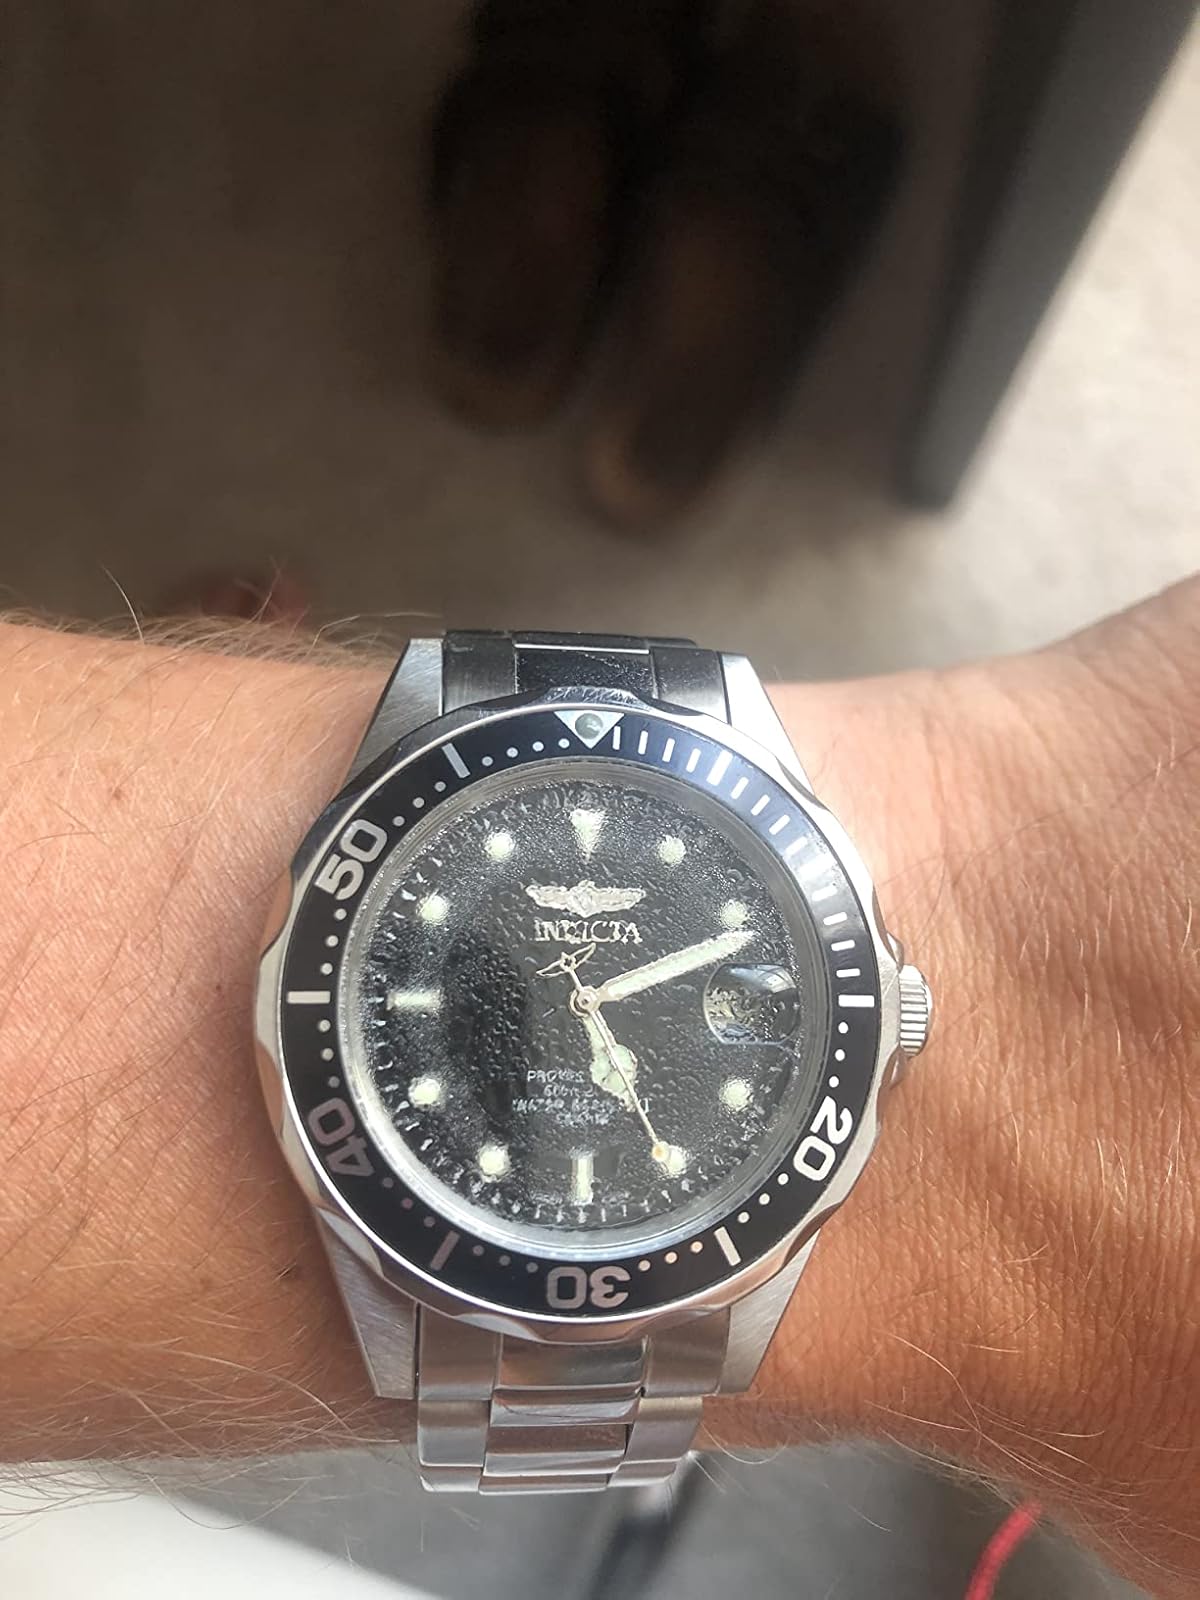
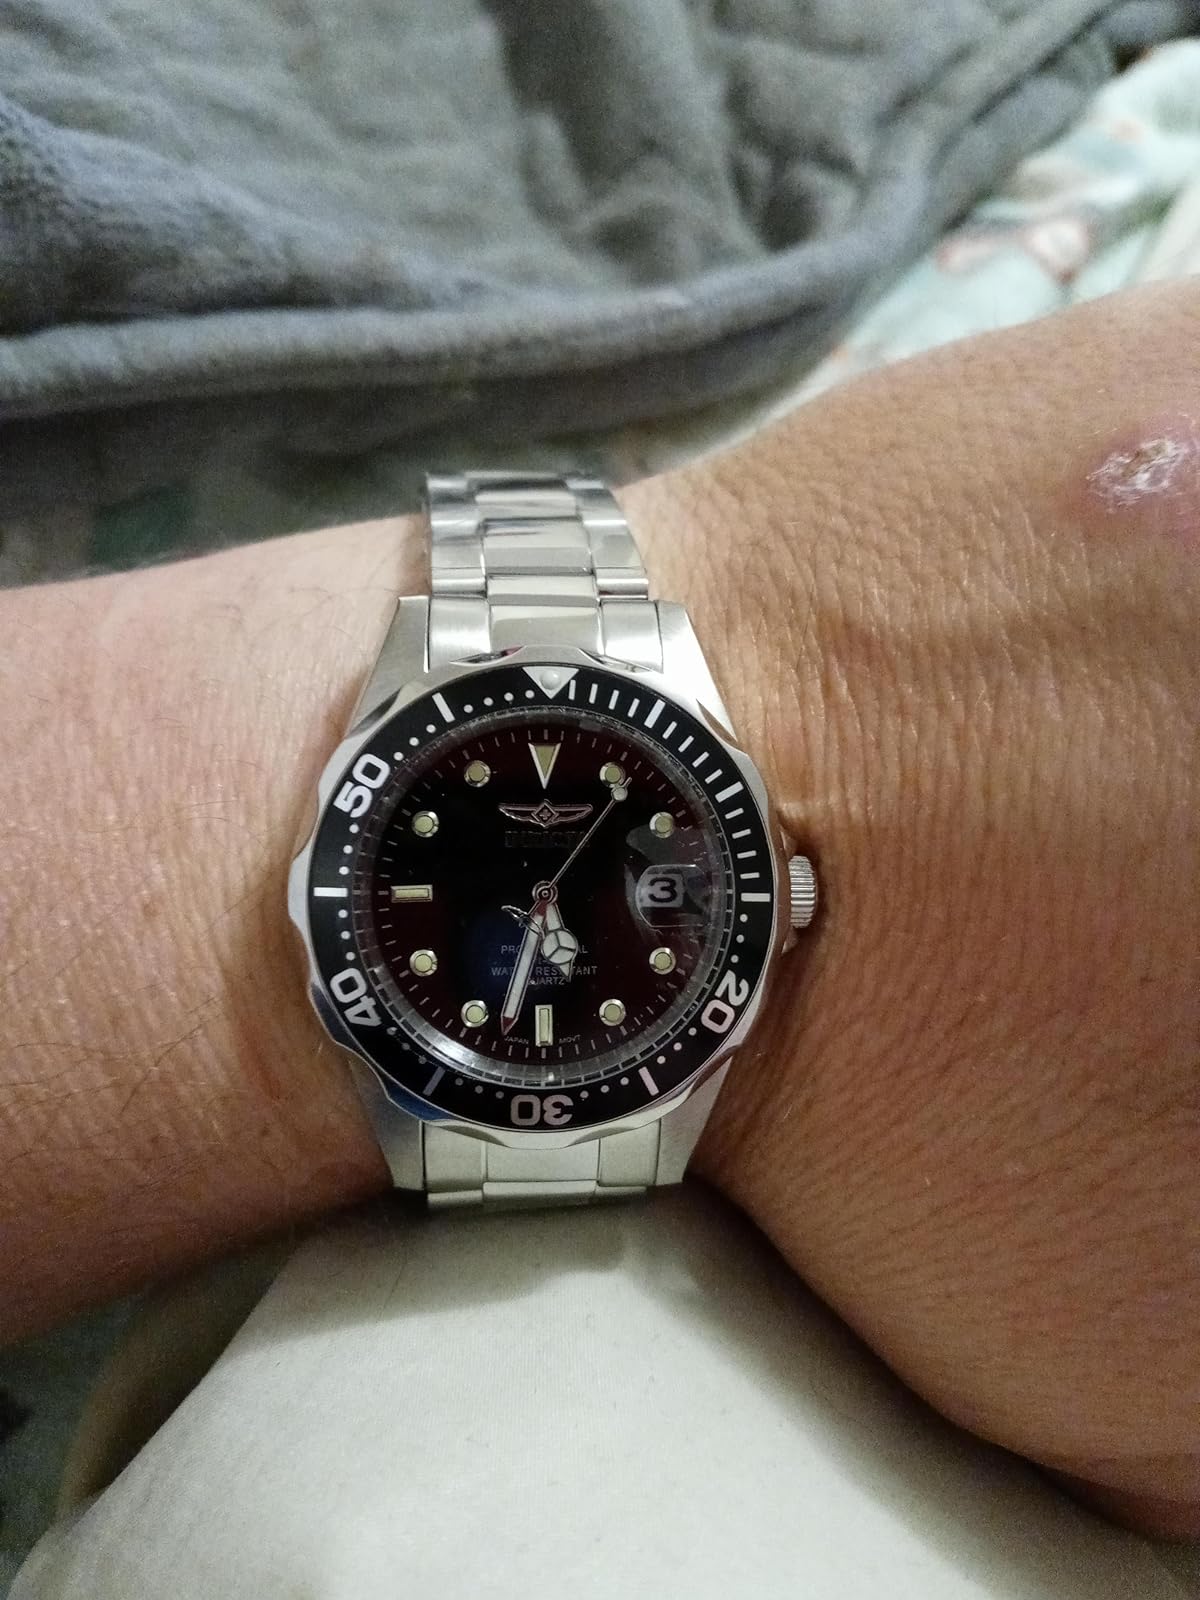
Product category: accessories_watch
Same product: yes